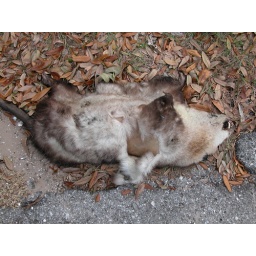
then thrown into the street in front of their house